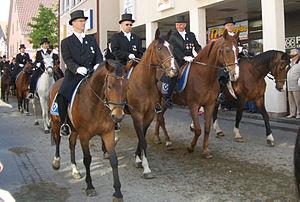
La procession du Saint-Sang est l'une des processions religieuses équestres les plus importantes d'Europe et celle en l'honneur du Saint-Sang la plus importante du monde. Elle a lieu le vendredi, lendemain du jeudi de l'Ascension, à Weingarten en Allemagne.